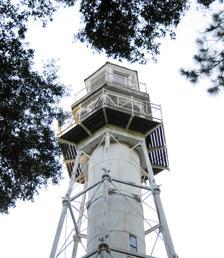
Building: Hilton Head Range Rear Light
Country: United States of America
Year built: 1880
Lighthouse in South Carolina, US Lighthouse Hilton Head Rear Range Light Location Hole 15, Arthur Hills Golf Course Hilton Head Island, South Carolina Coordinates 32°9′51″N 80°44′24″W / 32.16417°N 80.74000°W / 32.16417; -80.74000 Tower Constructed 1879 Foundation Concrete Footings Construction Cast Iron Height 87 ft (27 m) Shape Skeleton tower Cylindrical stairs tower Markings White Heritage National Register of Historic Places listed place Light First lit 1880 Deactivated 1932 Focal height 92 ft (28 m) Lens Oil lamps Rear Lighthouse of Hilton Head Range Light Station U.S. National Register of Historic Places Area 1 acre (0.40 ha) NRHP reference No. 85003349 Added to NRHP December 12, 1985 The Rear Lighthouse of Hilton Head Range Light Station , which is also called Leamington Lighthouse is an inactive light station on Hilton Head Island in Beaufort County, South Carolina . In 1983, it was named to the National Register of Historic Places . Overview The light station was built by the U.S. Lighthouse Board in 1879 to 1880. It is a cast-iron, skeleton tower on six concrete piers. The hexagonal base is 30 ft (9.1 m) in diameter. There is a central, cylindrical stair tower with a spiral staircase. The hexagonal watch room and lantern has a wooden structure. The focal plane of the lantern is 87 ft (27 m) above its base and 92 ft (28 m) above mean sea level. The tower was covered with wooden sheathing, which was later covered with sheet metal. This sheathing has been removed. The tower originally had Hains oil lamps, which were replaced in 1893 with Funck-Heap lamps. The station was deactivated in 1932. The front range light was moveable to compensate for the shifting channel. It is no longer in existence. The brick oil house standard near the tower. The South Carolina Department of Archives and History has information and pictures of the tower. The keeper's house was cut in two and moved to Harbour Town in Hilton Head . The tower is located on hole 15 of the Arthur Hills Golf Course . References